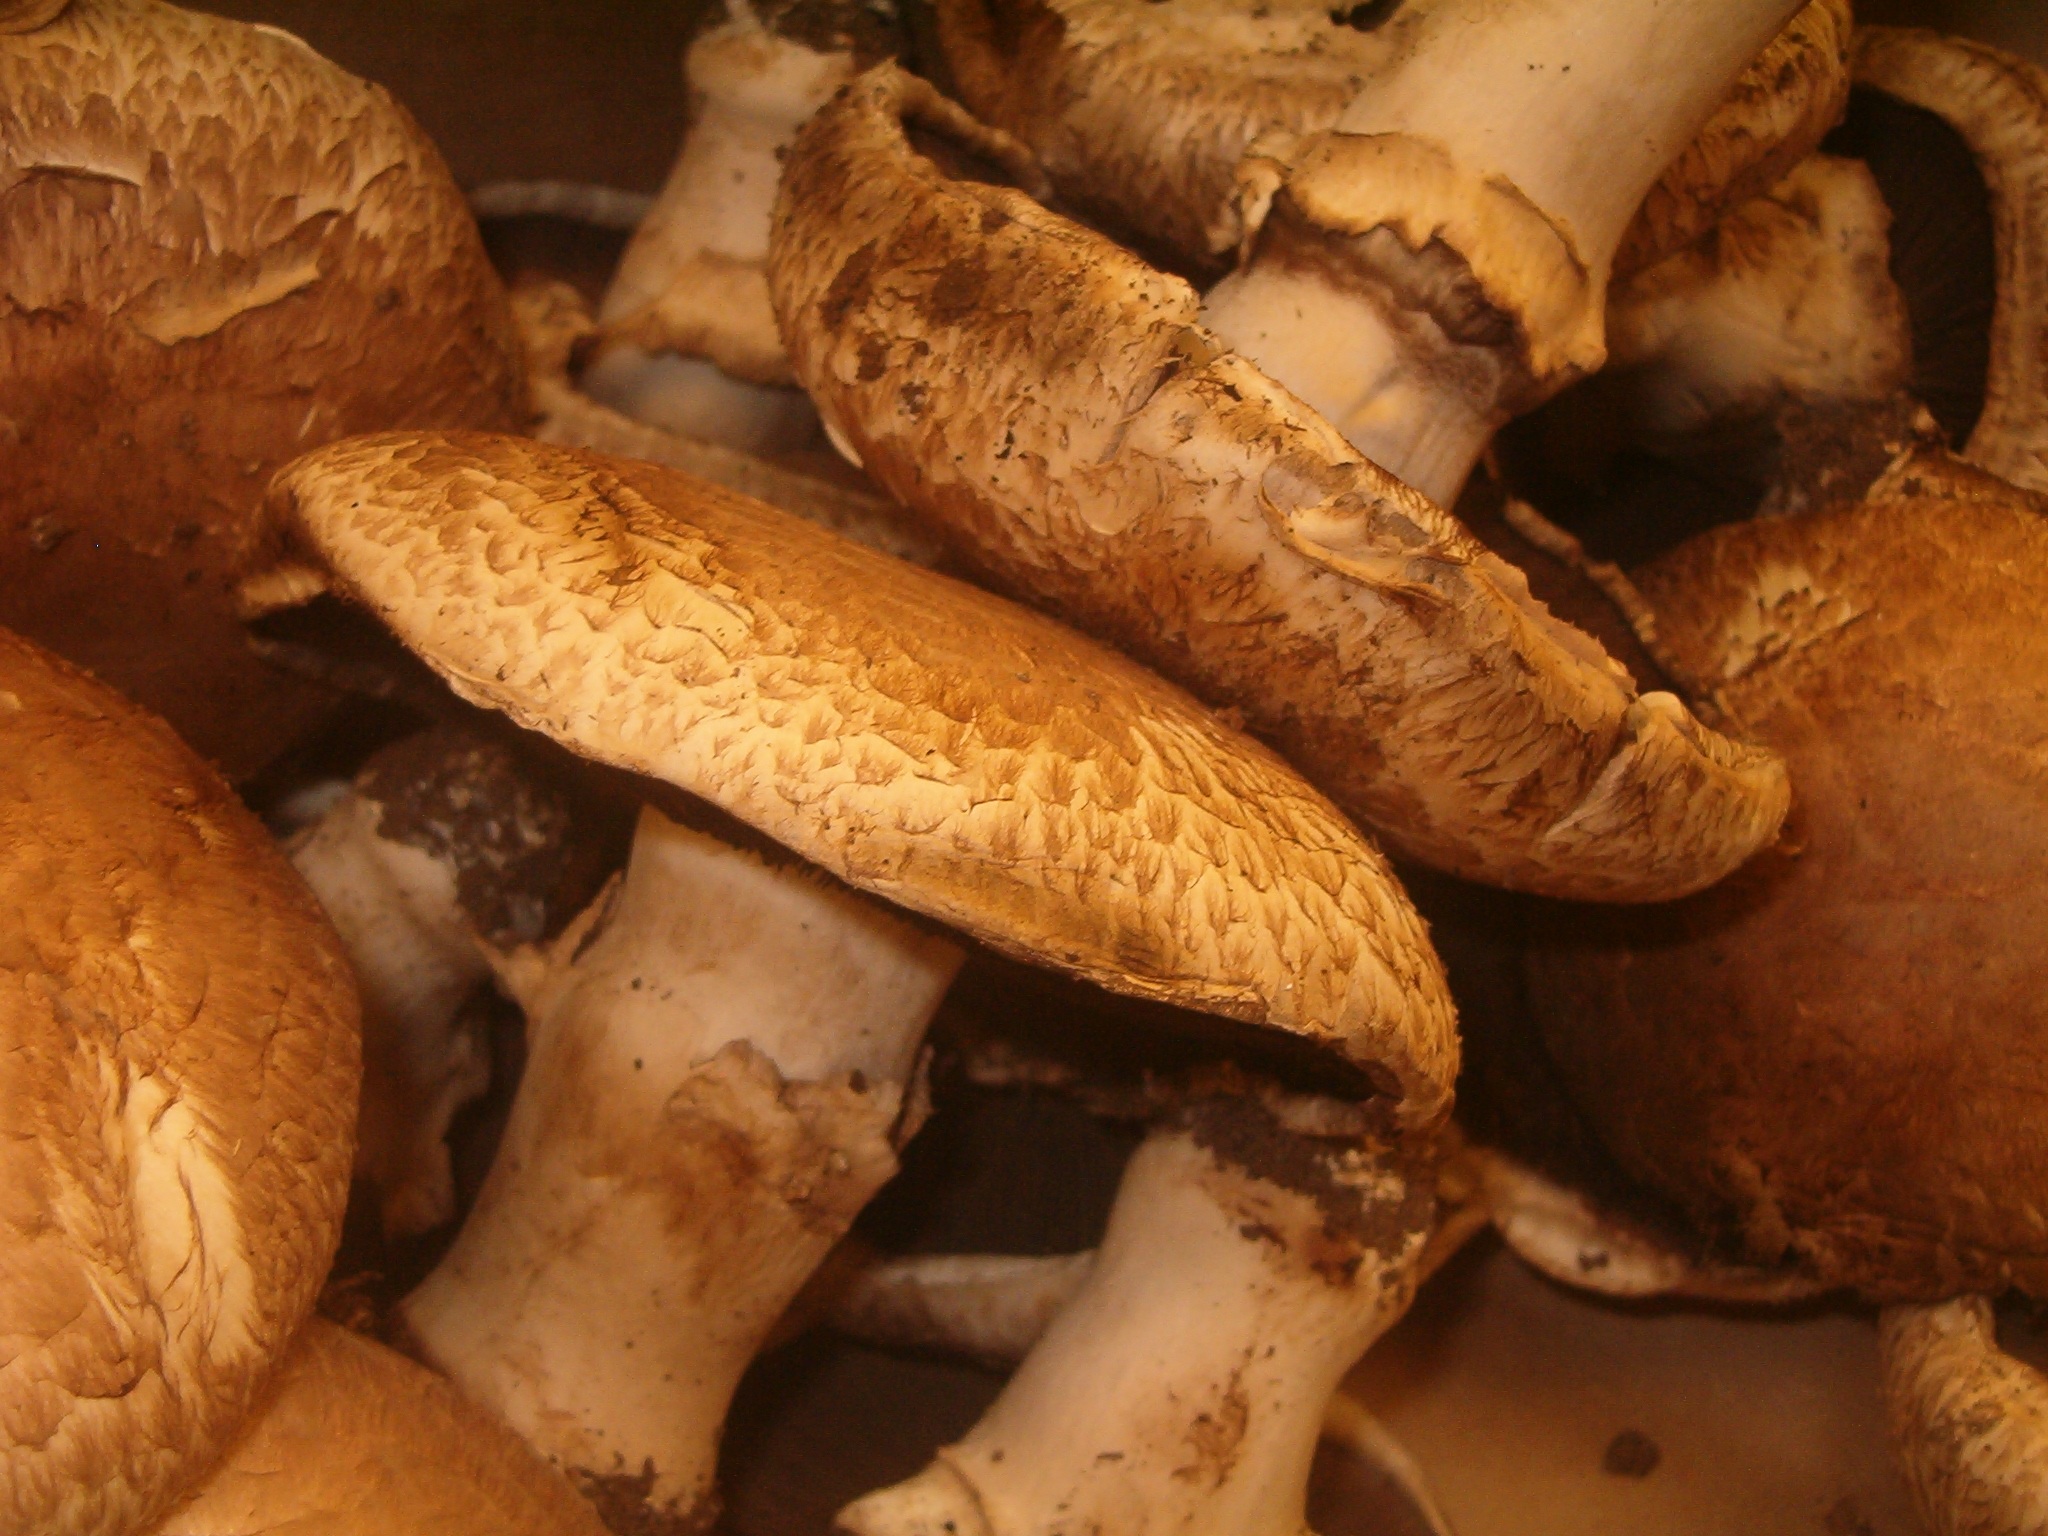
food, produce, mushroom, cuisine, organic, matsutake, edible mushroom, shiitake, medicinal mushroom, agaricaceae, penny bun, pleurotus eryngii